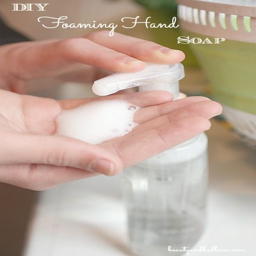
this is tip you will want to do immediately !